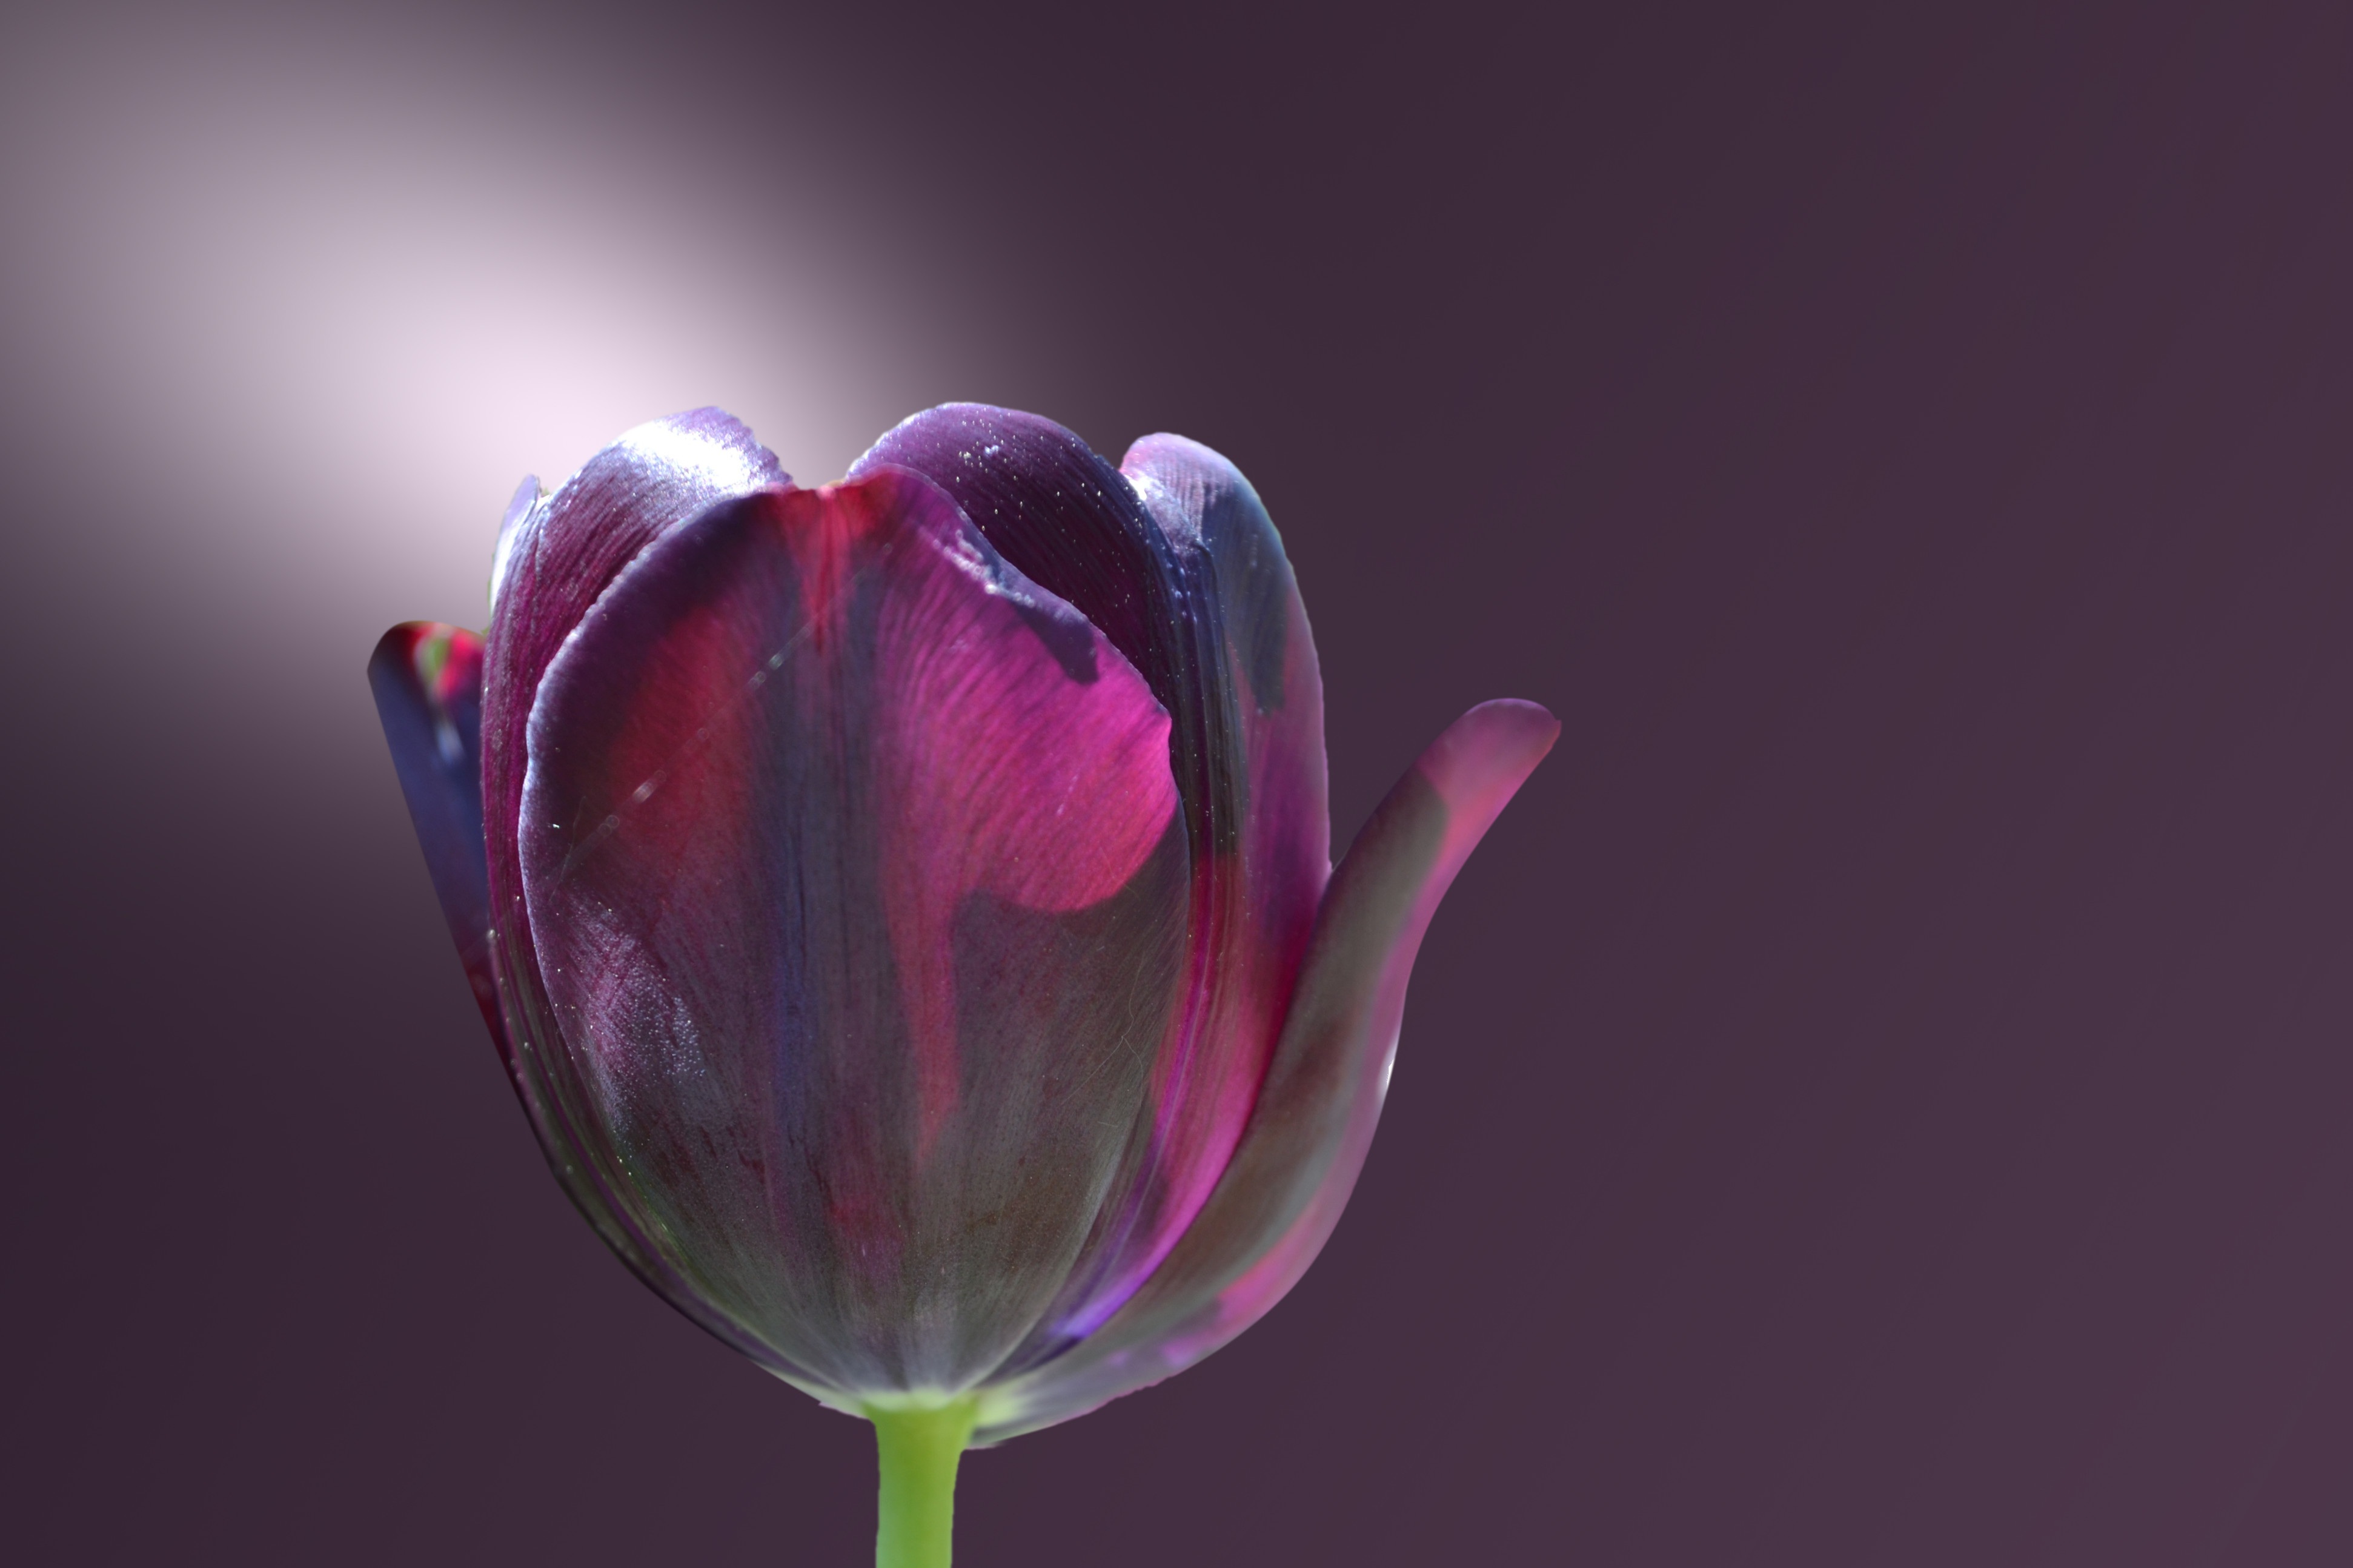
blossom, plant, photography, flower, purple, petal, bloom, tulip, flora, close up, organ, bud, spring flower, macro photography, flowering plant, plant stem, land plant